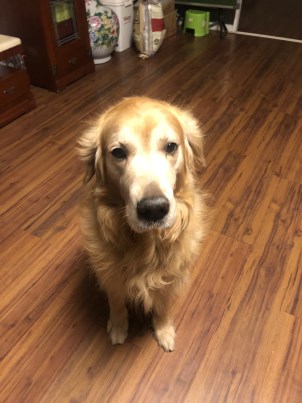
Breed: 5355-n000126-golden_retriever